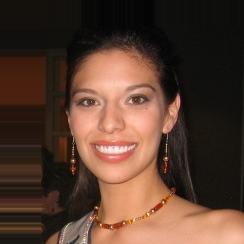
Age: 23